2011 Giro d'Italia

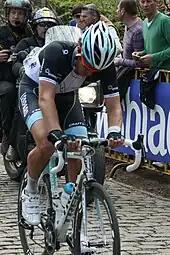
Wouter Weylandt, pictured here earlier in the season riding Gent–Wevelgem, crashed and died near the end of stage 3.

During the descent of the Passo del Bocco in stage 3, rider Wouter Weylandt crashed and suffered catastrophic injury. Race doctor Giovanni Tredici, and the doctor for the team were in cars very near Weylandt's group on the road, and administered cardiopulmonary resuscitation for approximately 40 minutes. Doctors also gave Weylandt adrenaline and atropine to try to restart his heart, though Tredici stated that resuscitation efforts were rather clearly in vain, and that Weylandt was already dead by the time they got to him. Doctors were never able to revive Weylandt, and he was declared dead on the spot. A short time later, Weylandt's body was airlifted off the descent and taken to a nearby hospital, where the pathologist conducting the autopsy concluded that the Belgian had died immediately upon crashing. Weylandt's death was the first at the Giro in 25 years, and the first at one of cycling's Grand Tours since Fabio Casartelli died during the 1995 Tour de France.